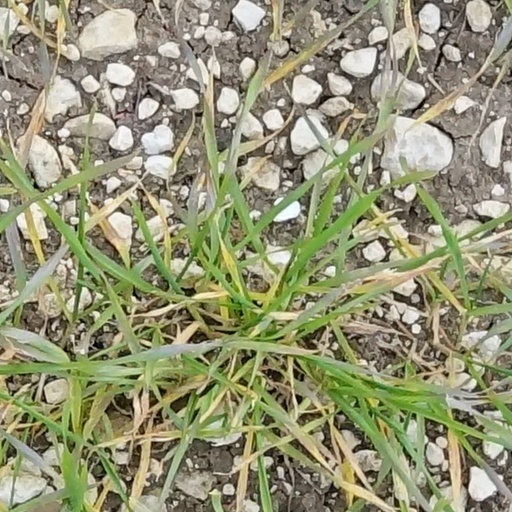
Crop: wheat